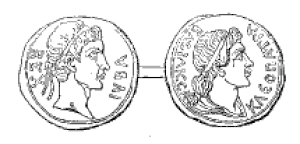
Cleopatra Selene 2.
Mønt af det gamle kongerige Mauretanien. Juba 2. af Numidien på forsiden, Cleopatra Selene på bagsiden.
Cleopatra Selene 2. oldgræsk: Κλεοπάτρα Σελήνη, somme tider refereret som Kleopatra VIII. Hun var datter af Kleopatra VII og Marcus Antonius.